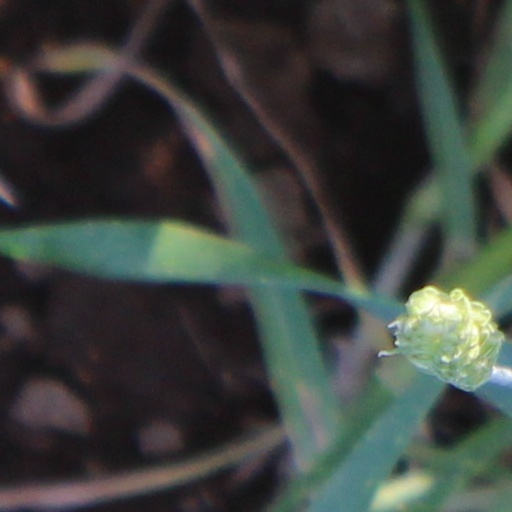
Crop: wheat